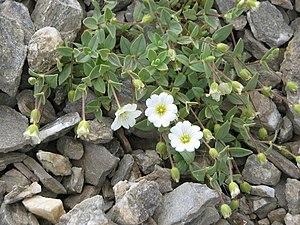
Le Céraiste des Alpes est une petite plante vivace herbacée du genre Cerastium et de la famille des Caryophyllaceae. Elle est typique des hautes montagnes siliceuses et des régions septentrionales de l'hémisphère nord.